Floodlight

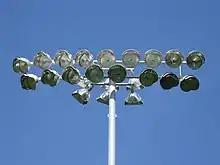
Floodlights

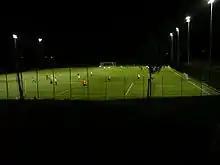
Association football field at a sports center illuminated with floodlights.

A floodlight is a broad-beamed, high-intensity artificial light. It can provide functional area lighting for travel-ways, parking, entrances, work areas, and sporting venues to enable visibility adequate for safe task performance, ornamental lighting for advertising, façades, monuments, or support perimeter security. Floodlights are often used to illuminate outdoor playing fields while an outdoor sports event is being held during low-light conditions. More focused kinds are often used as a stage lighting instrument in live performances such as concerts and plays.